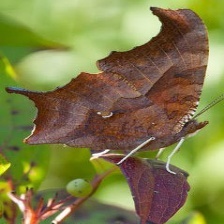
Species: QUESTION MARK
Butterfly family (ImageNet category): admiral